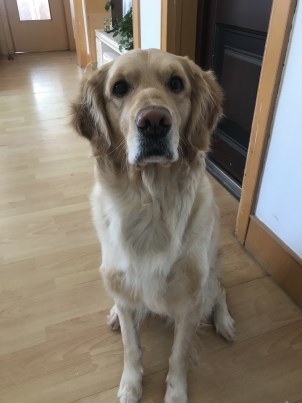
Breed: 5355-n000126-golden_retriever